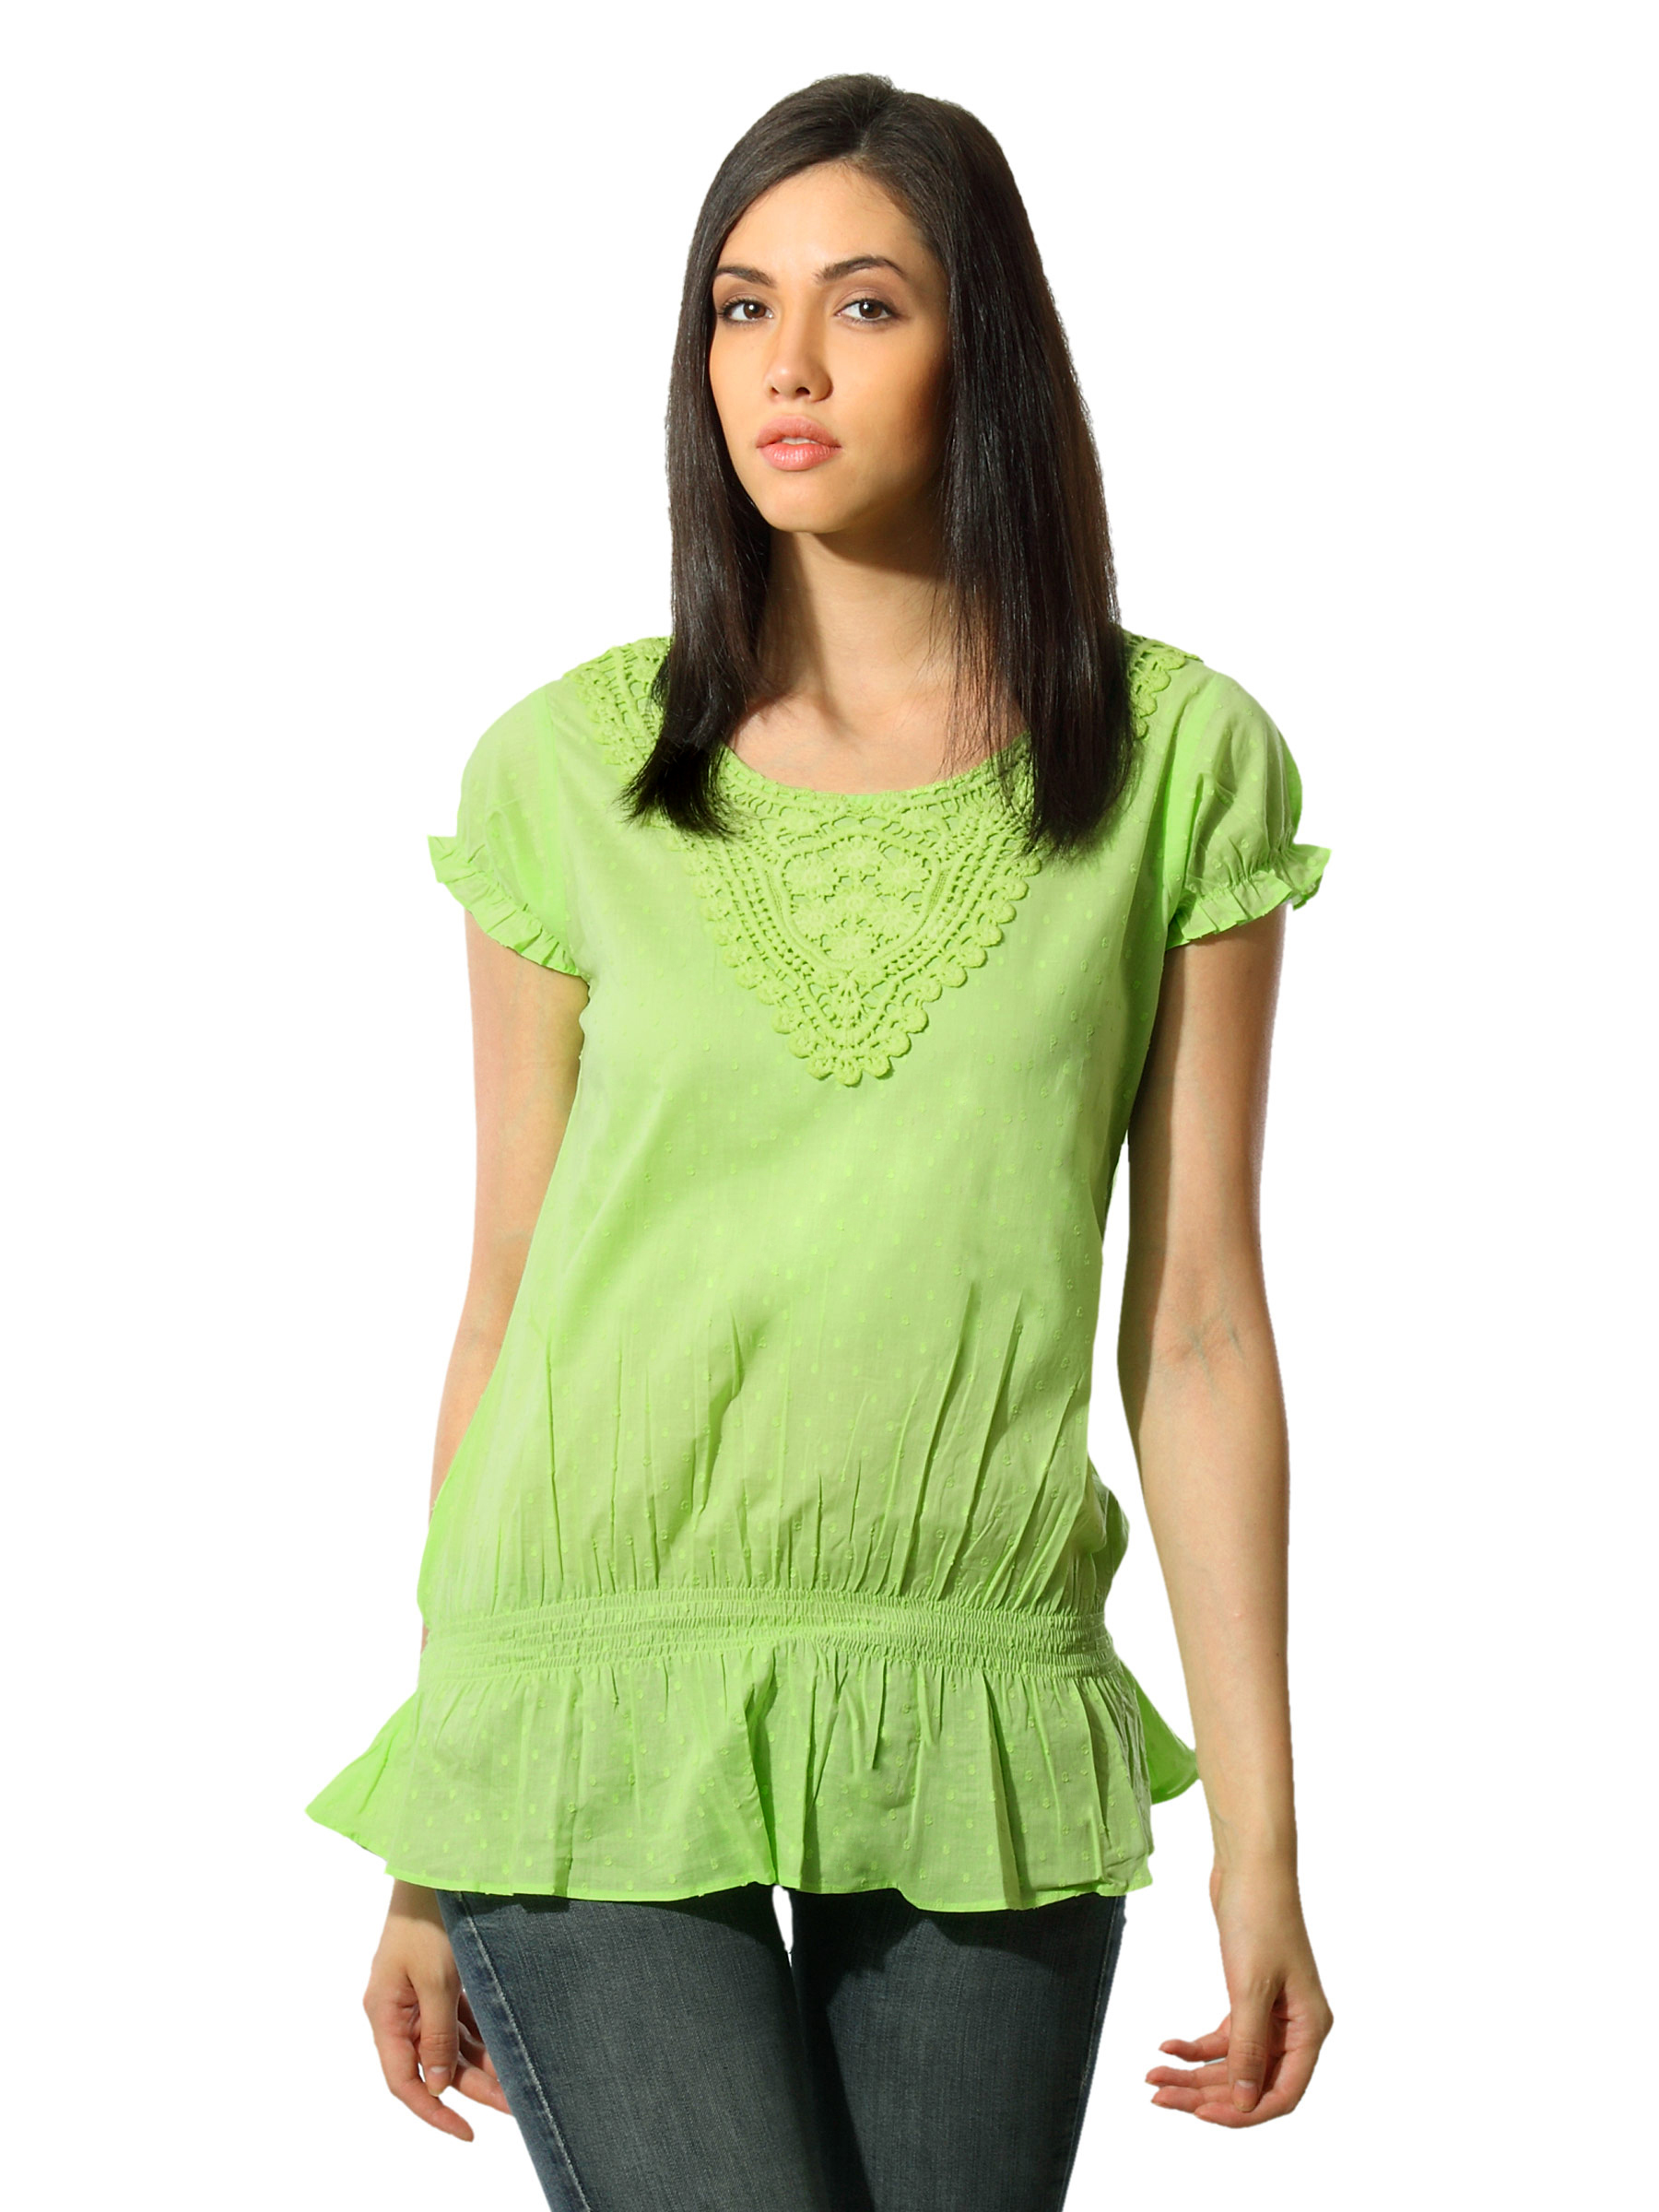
Mineral Women Green Top
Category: Apparel / Topwear / Tops
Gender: Women
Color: Green
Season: Summer 2012
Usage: Casual